Alfonso Alonso

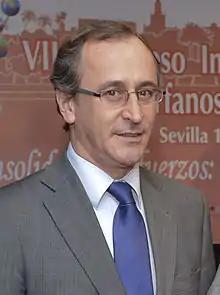

Alfonso Alonso Aranegui (born 14 April 1967) is a Spanish politician, member of the People's Party and Minister of Health, Social Services and Equality from 2014 to 2016.